Doughnut sandwich

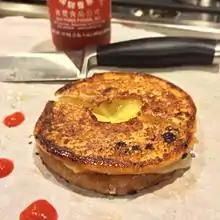
A typical doughnut sandwich with cheese

A doughnut sandwich is a combination of a doughnut and a sandwich, typically constructed using a glazed, deep-fried flour doughnut and split in the middle like a bagel. Various types of foods, such as cheese, bacon, peanut butter and more, are usually added between the slices creating a sandwich. There are different types of doughnut sandwiches, some made with cake doughnuts.